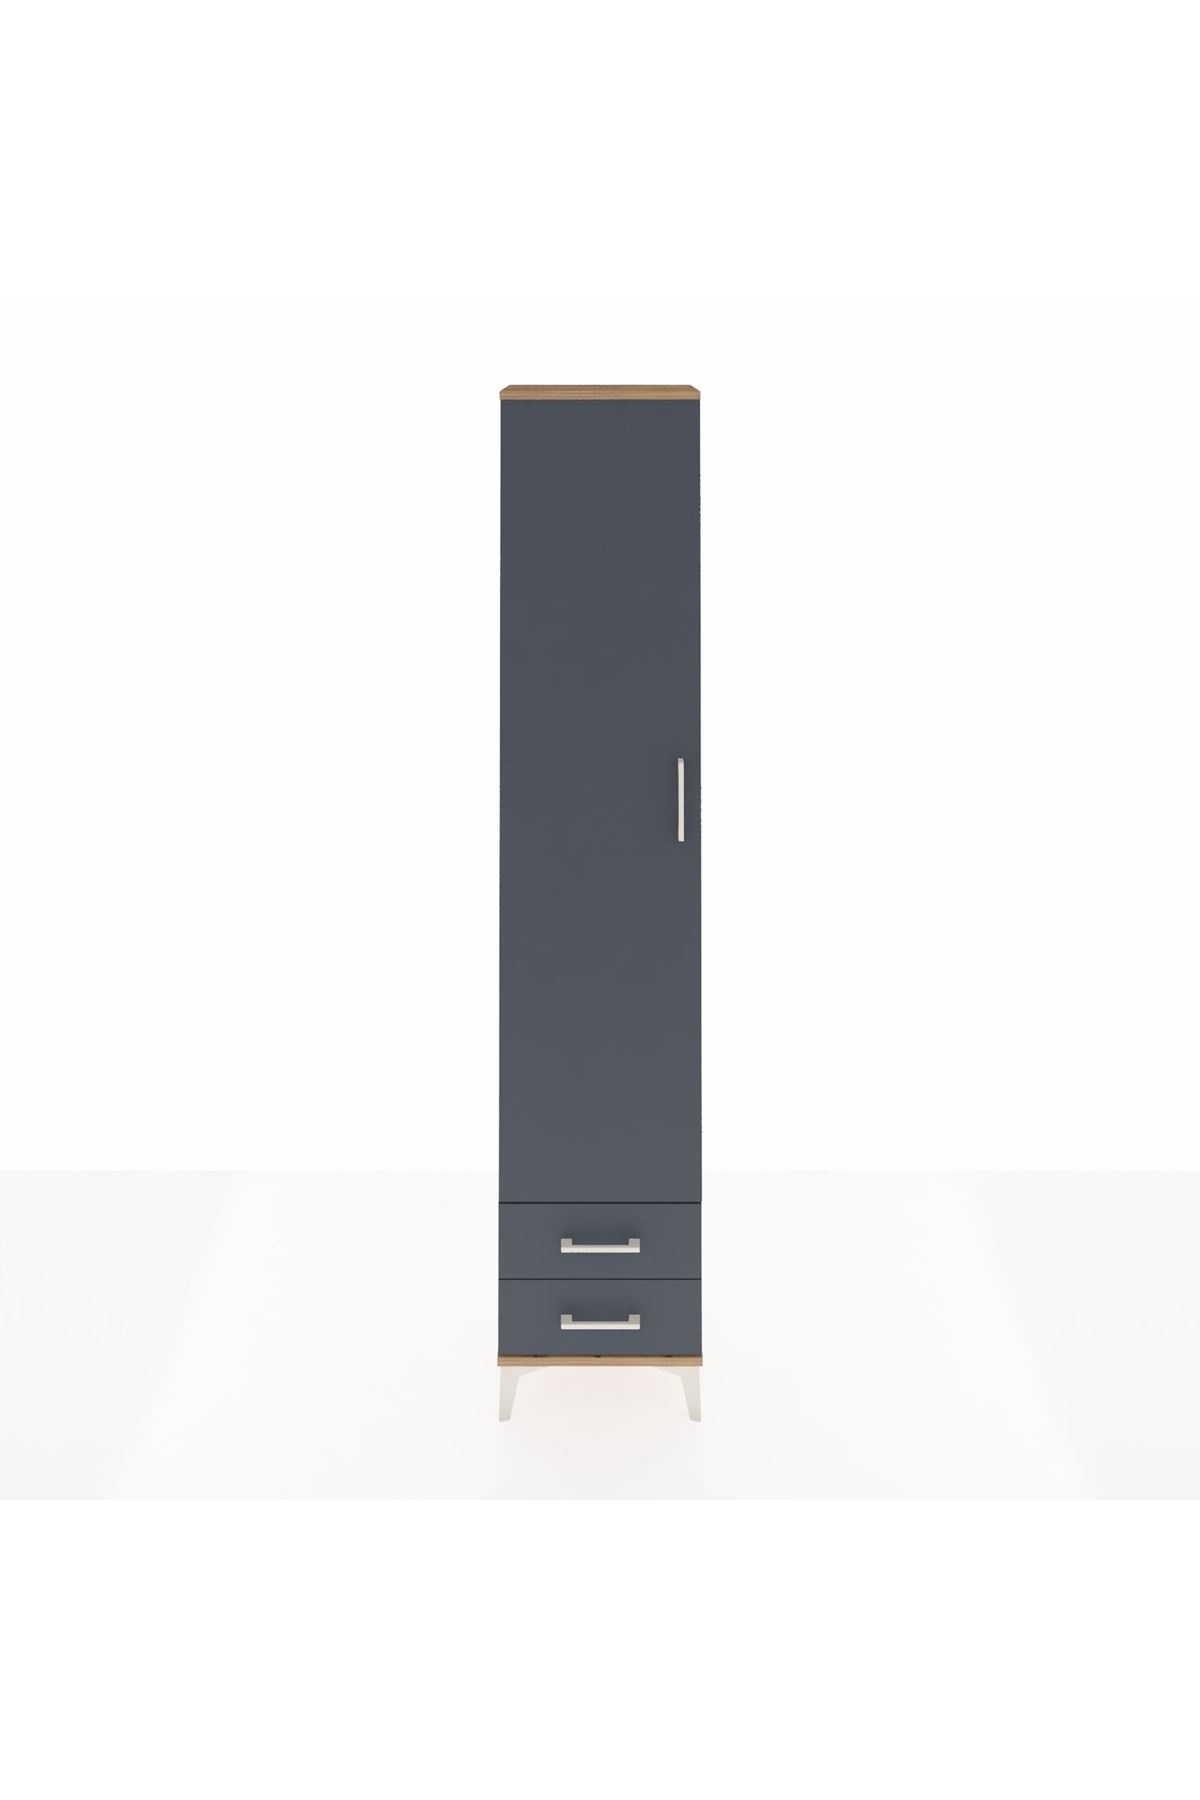
Arges Dolap 5 Raflı 2 Çekmeceli Tek Kapaklı 44x30x221 Çam-Antrasit
Arges Dolap 5 Raflı 2 Çekmeceli Tek Kapaklı 44x30x221 Çam-Antrasit
Brand: Dienni
Category: Furniture > Cabinets & Storage > Kitchen Cabinets > Tall Kitchen Cabinets